Corn smut

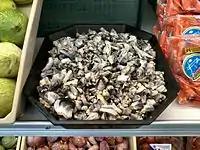
"Huitlacoche" for sale in the produce department of a Soriana store in Mexico

Smut feeds on the corn plant and decreases the yield. Smut-infected crops are often destroyed, although some farmers use them to prepare silage. However, the immature infected galls are still edible, and in Mexico, they are highly esteemed as a delicacy. It is known as "huitlacoche" and sold for a significantly higher price than uninfected corn. The consumption of corn smut in Mexico originated directly from Aztec cuisine. For culinary use, the galls are harvested while still immature — fully mature galls are dry and almost entirely spore-filled. The immature galls, gathered 2 to 3 weeks after an ear of corn is infected, still retain moisture and, when cooked, have a flavor described as mushroom-like, sweet, savory, woody, and earthy. Flavor compounds include sotolon and vanillin, as well as the sugar glucose.